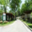
Label: house